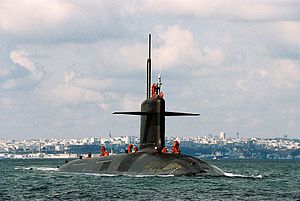
Triomphant-klassen / Galleri
Triomphant-klassen er en klasse af atomubåde i brug i Marine Nationale der medbringer strategiske atomvåben. Hovedopgaven for denne skibsklasse er at virke som den søbaserede del, Force Océanique Stratégique, af det overordnede franske Force de frappe.